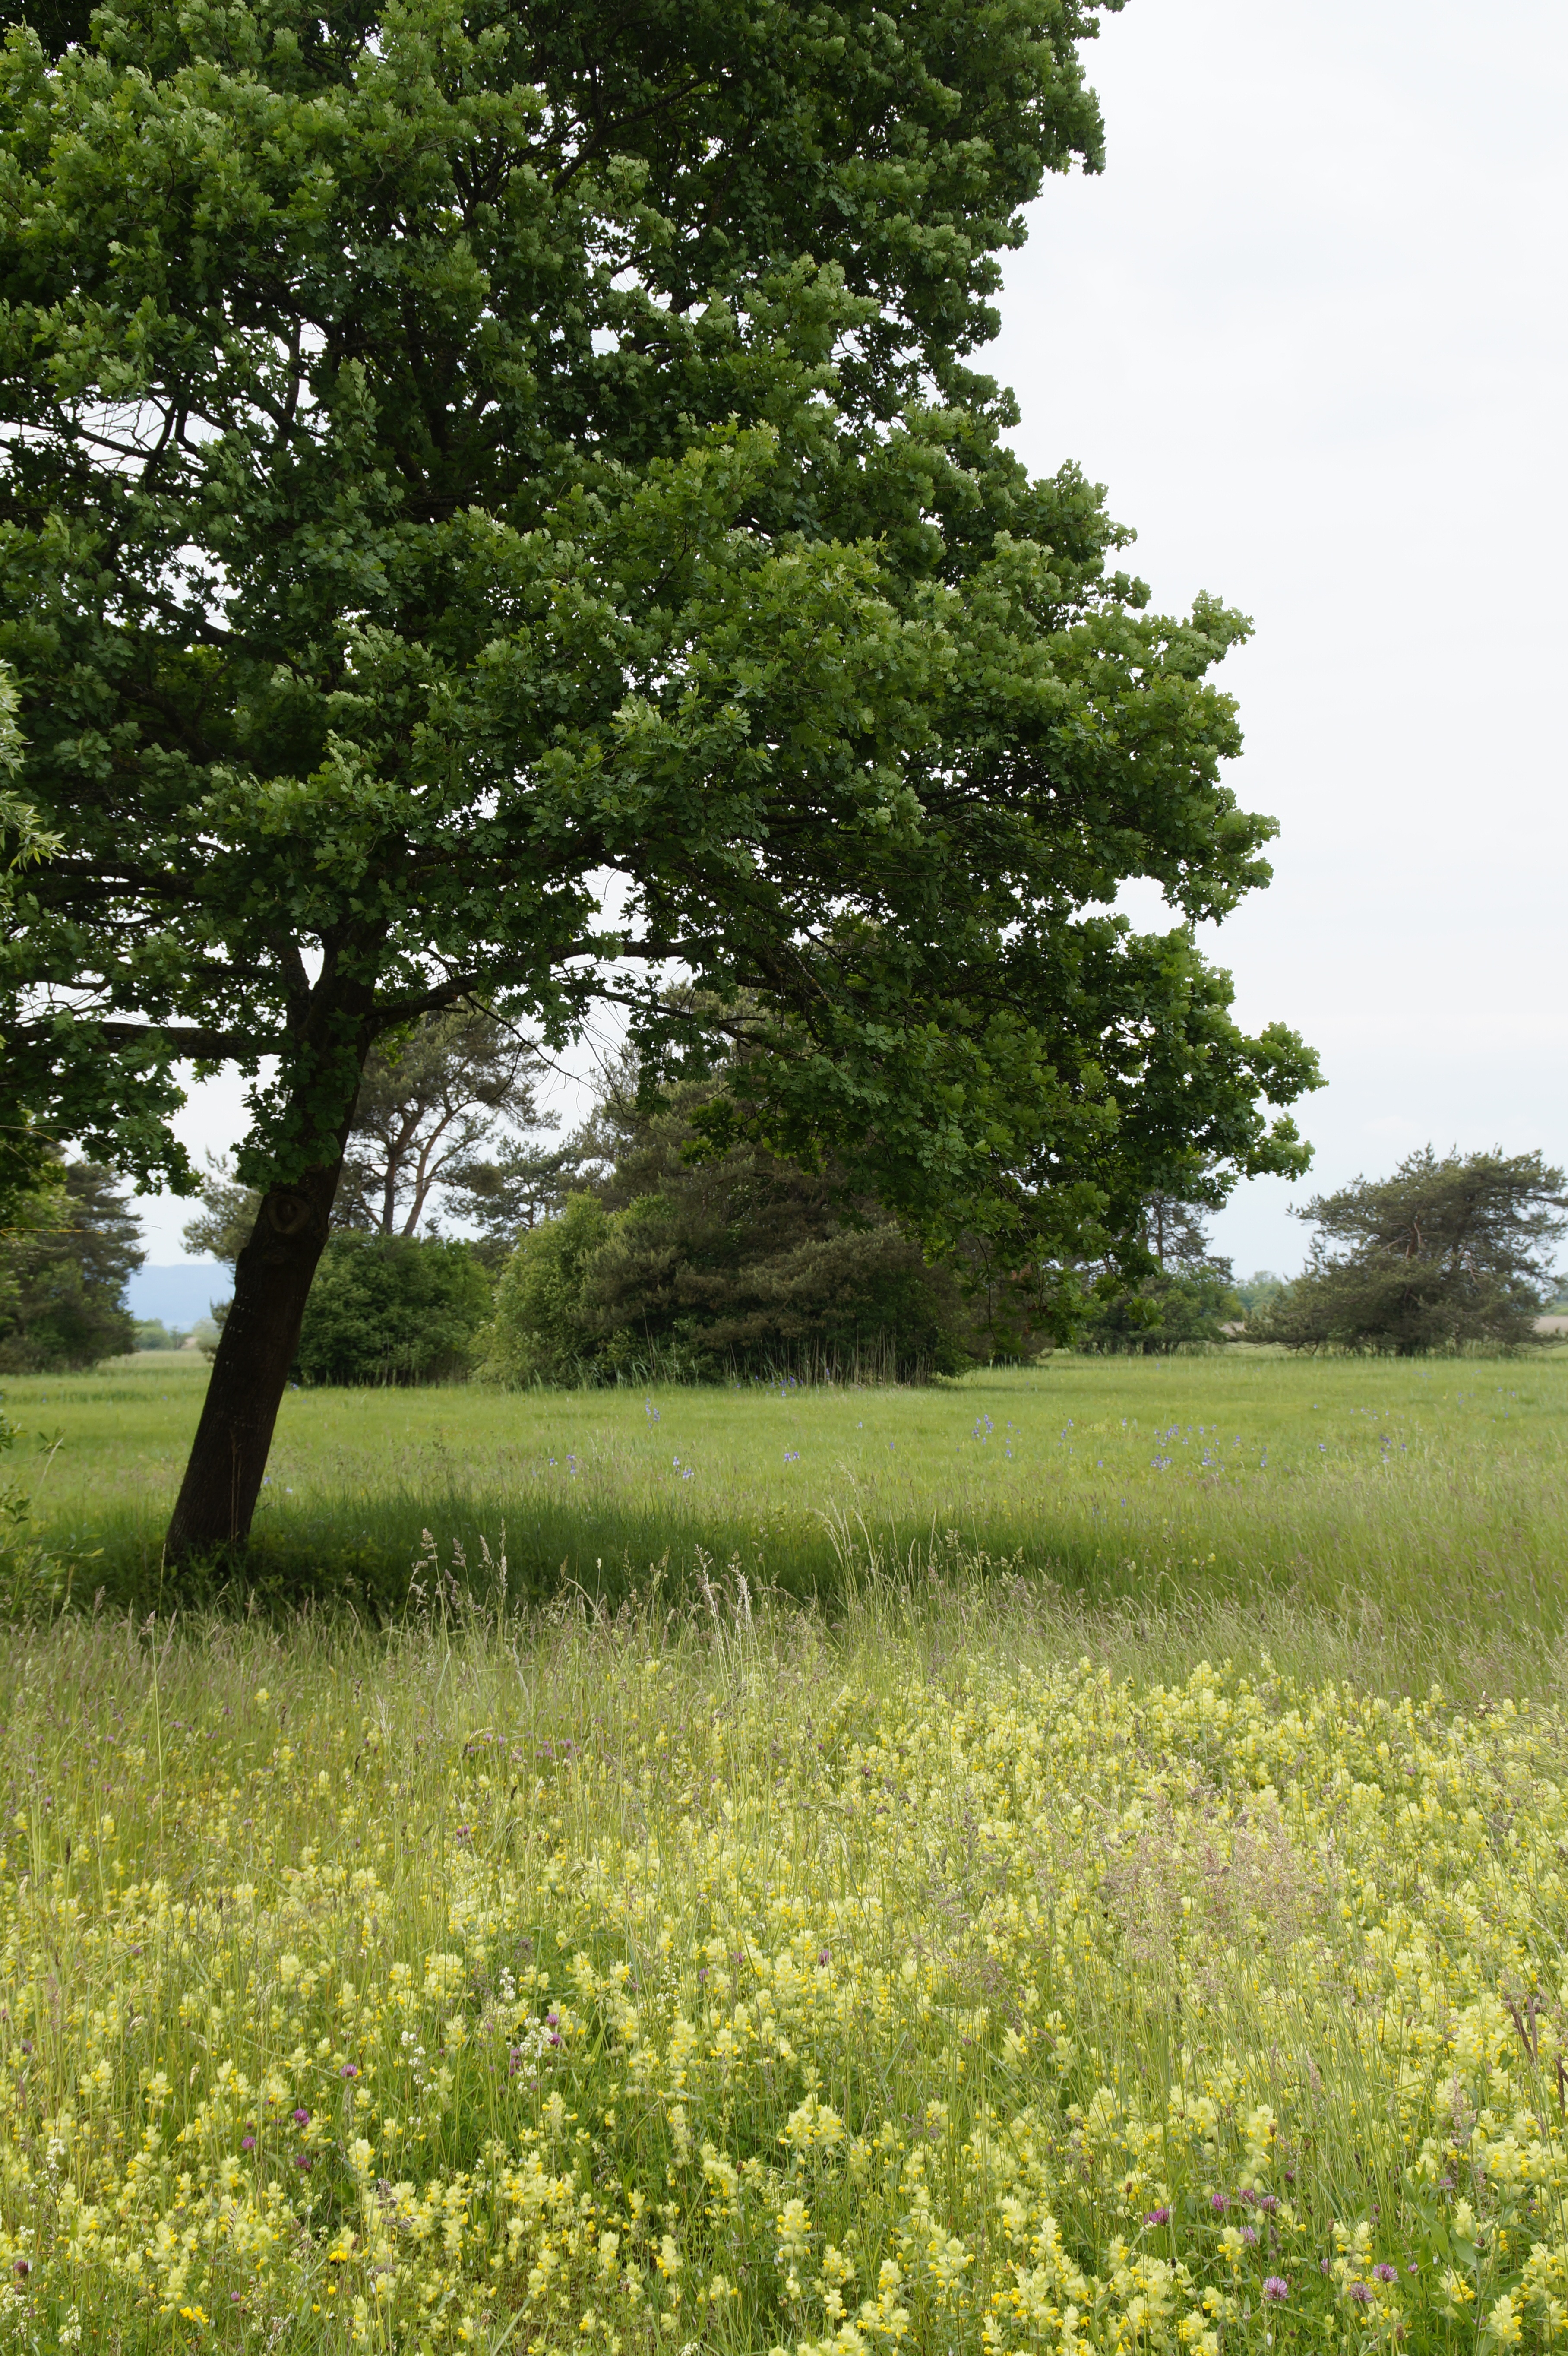
tree, grass, blossom, plant, field, lawn, meadow, prairie, flower, bloom, summer, reed, wild, green, pasture, flora, wild flowers, grassland, vegetation, shrub, wetland, woodland, habitat, ecosystem, grasses, lake constance, rural area, flowering plant, wild flower meadow, natural environment, grass family, woody plant, land plant, wollmatinger ried